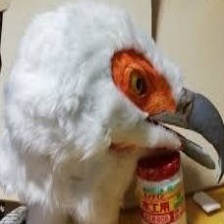
Species: PALM NUT VULTURE
Scientific name: GYPOHIERAX ANGOLENSIS
ImageNet parent category: vulture